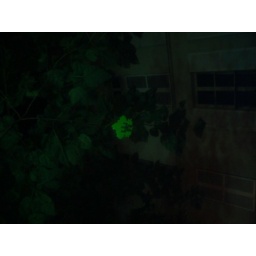
Space Invaders flying in a tree